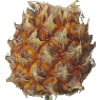
Label: pineapple_mini